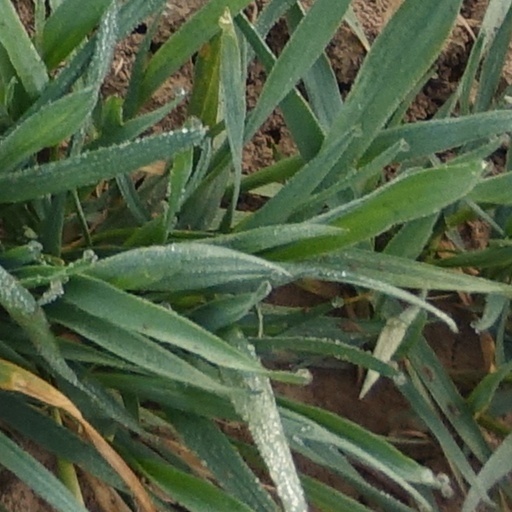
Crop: wheat